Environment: lab
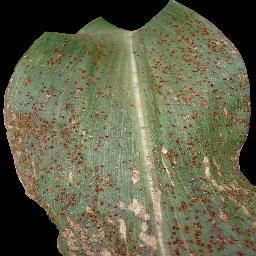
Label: common_rust